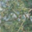
Label: willow_tree